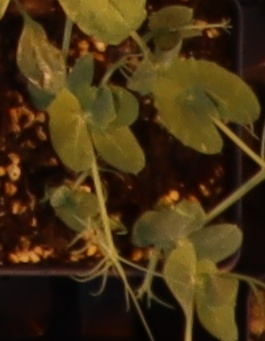
Label: Field Pea